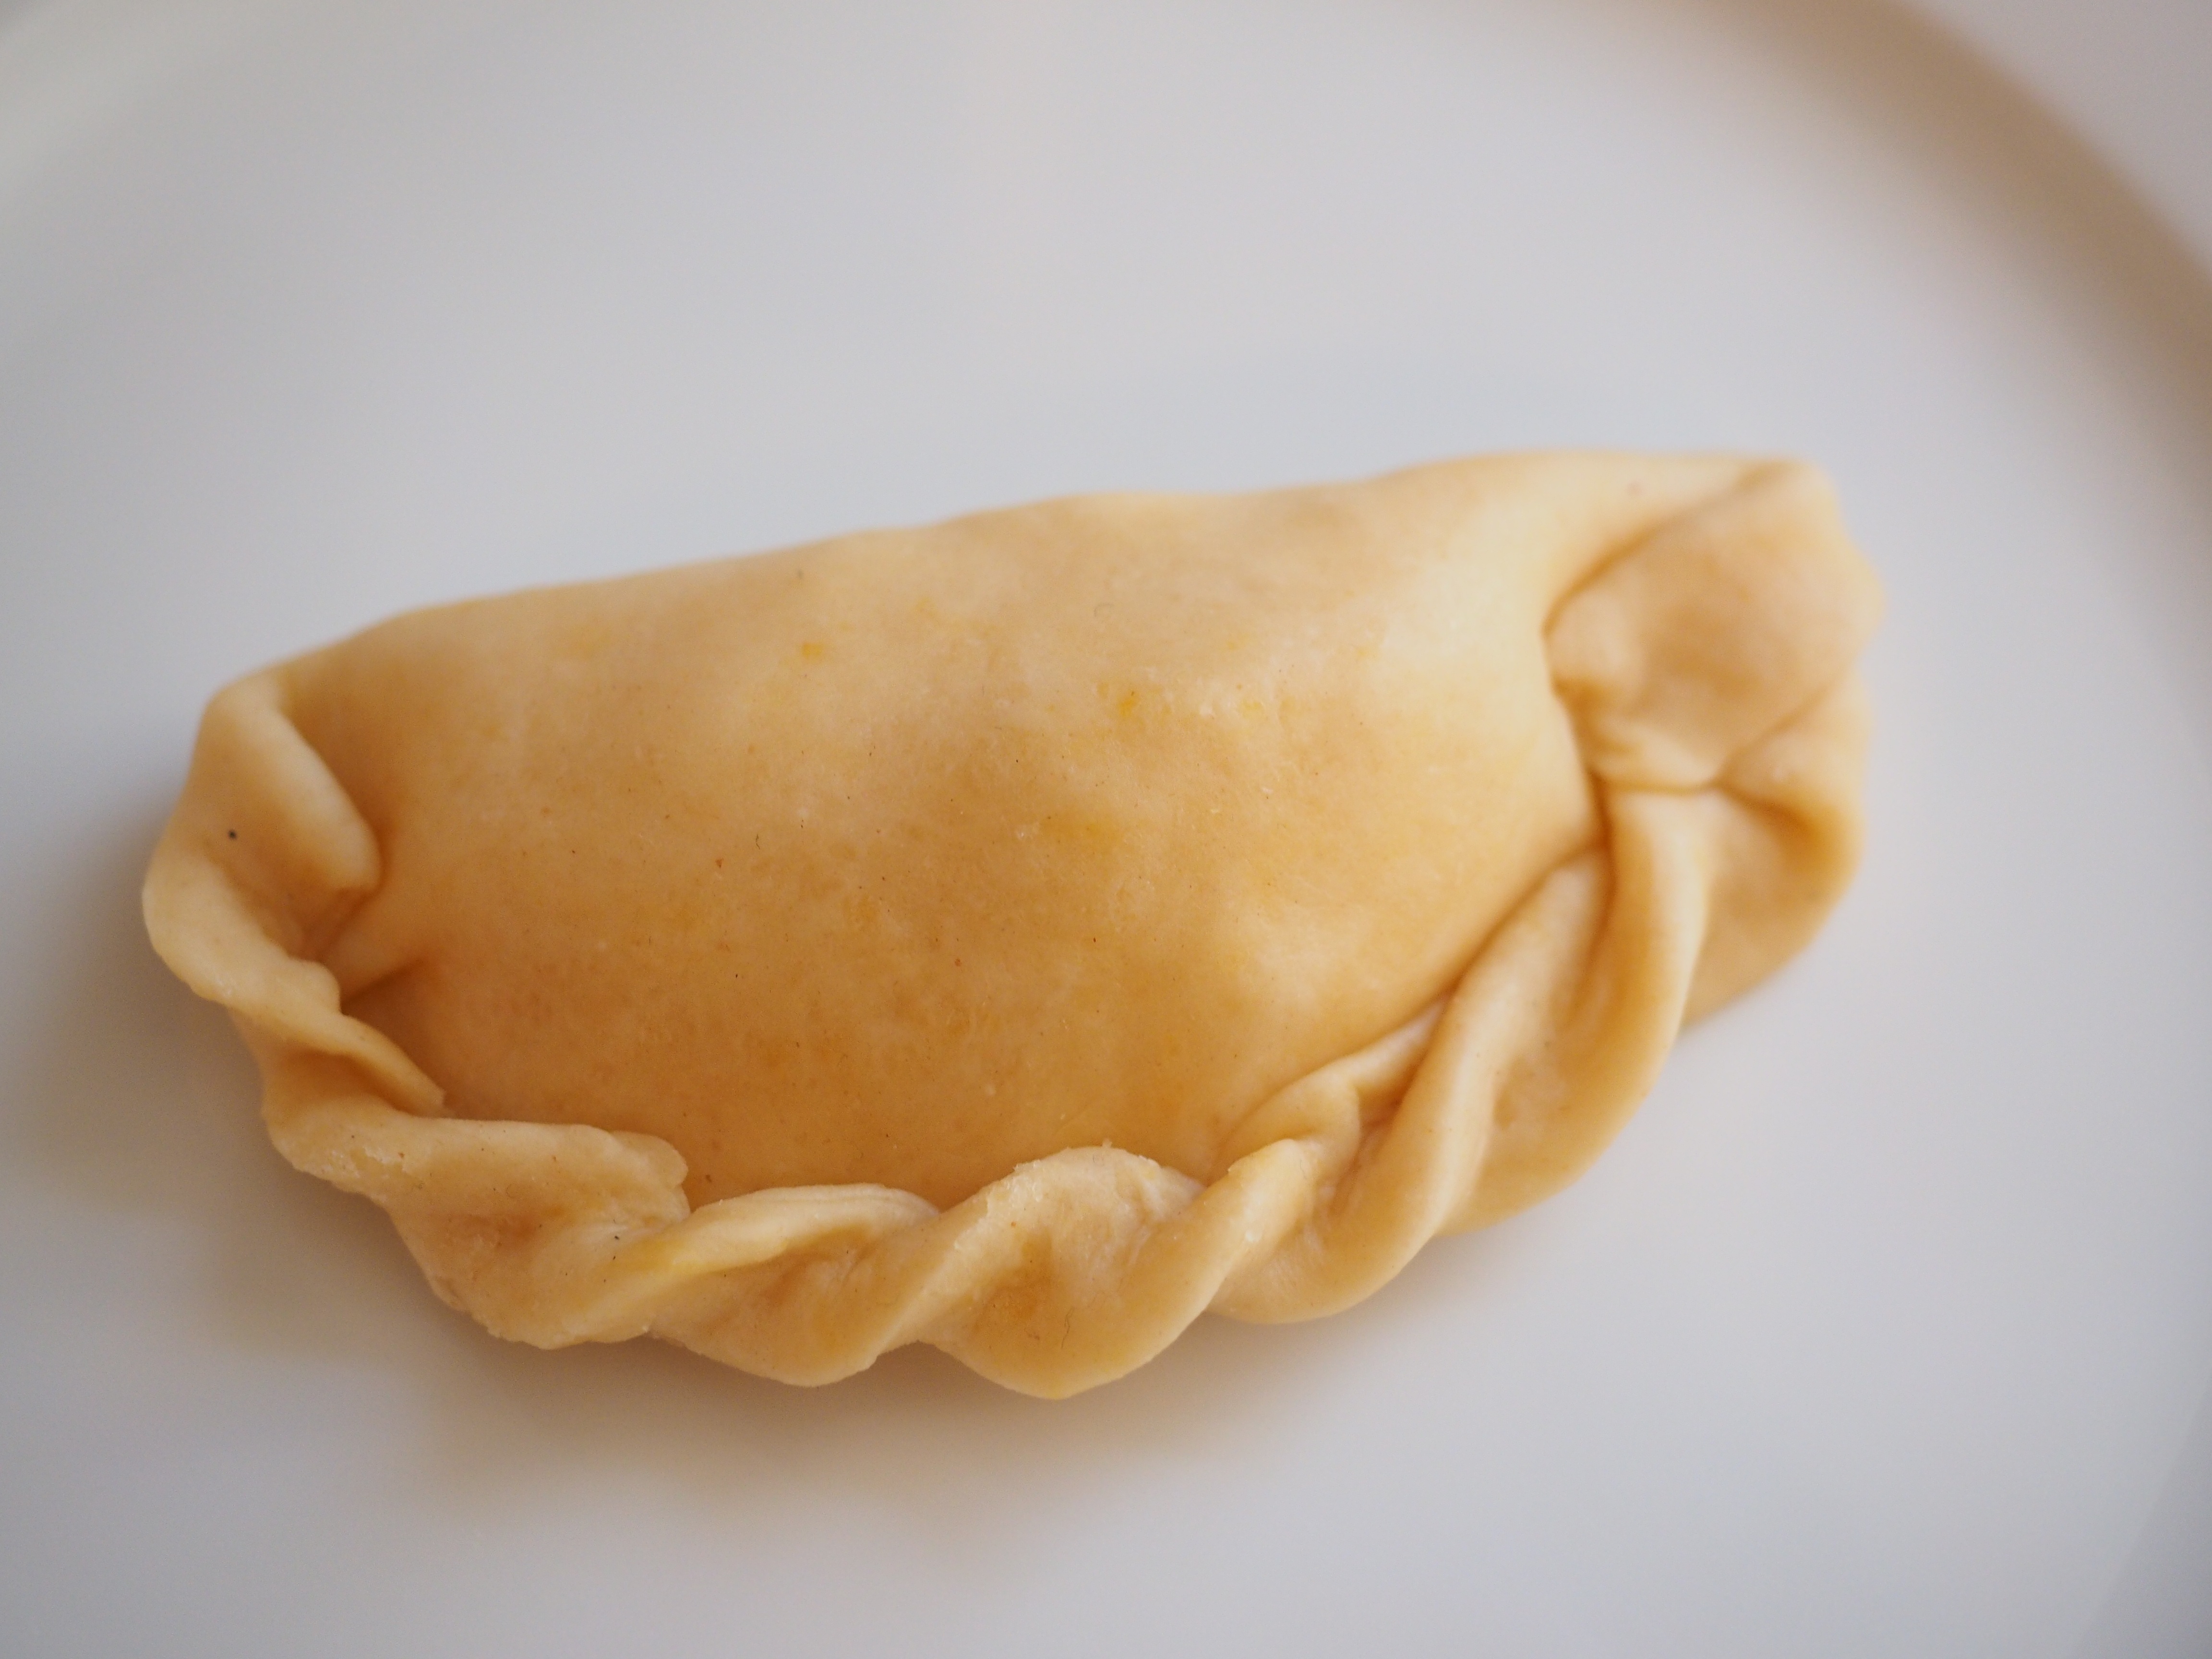
dish, food, dessert, eat, cuisine, pastry, asian food, dumpling, filled, baked goods, chinese food, empanada, pastry bag, intracorneal